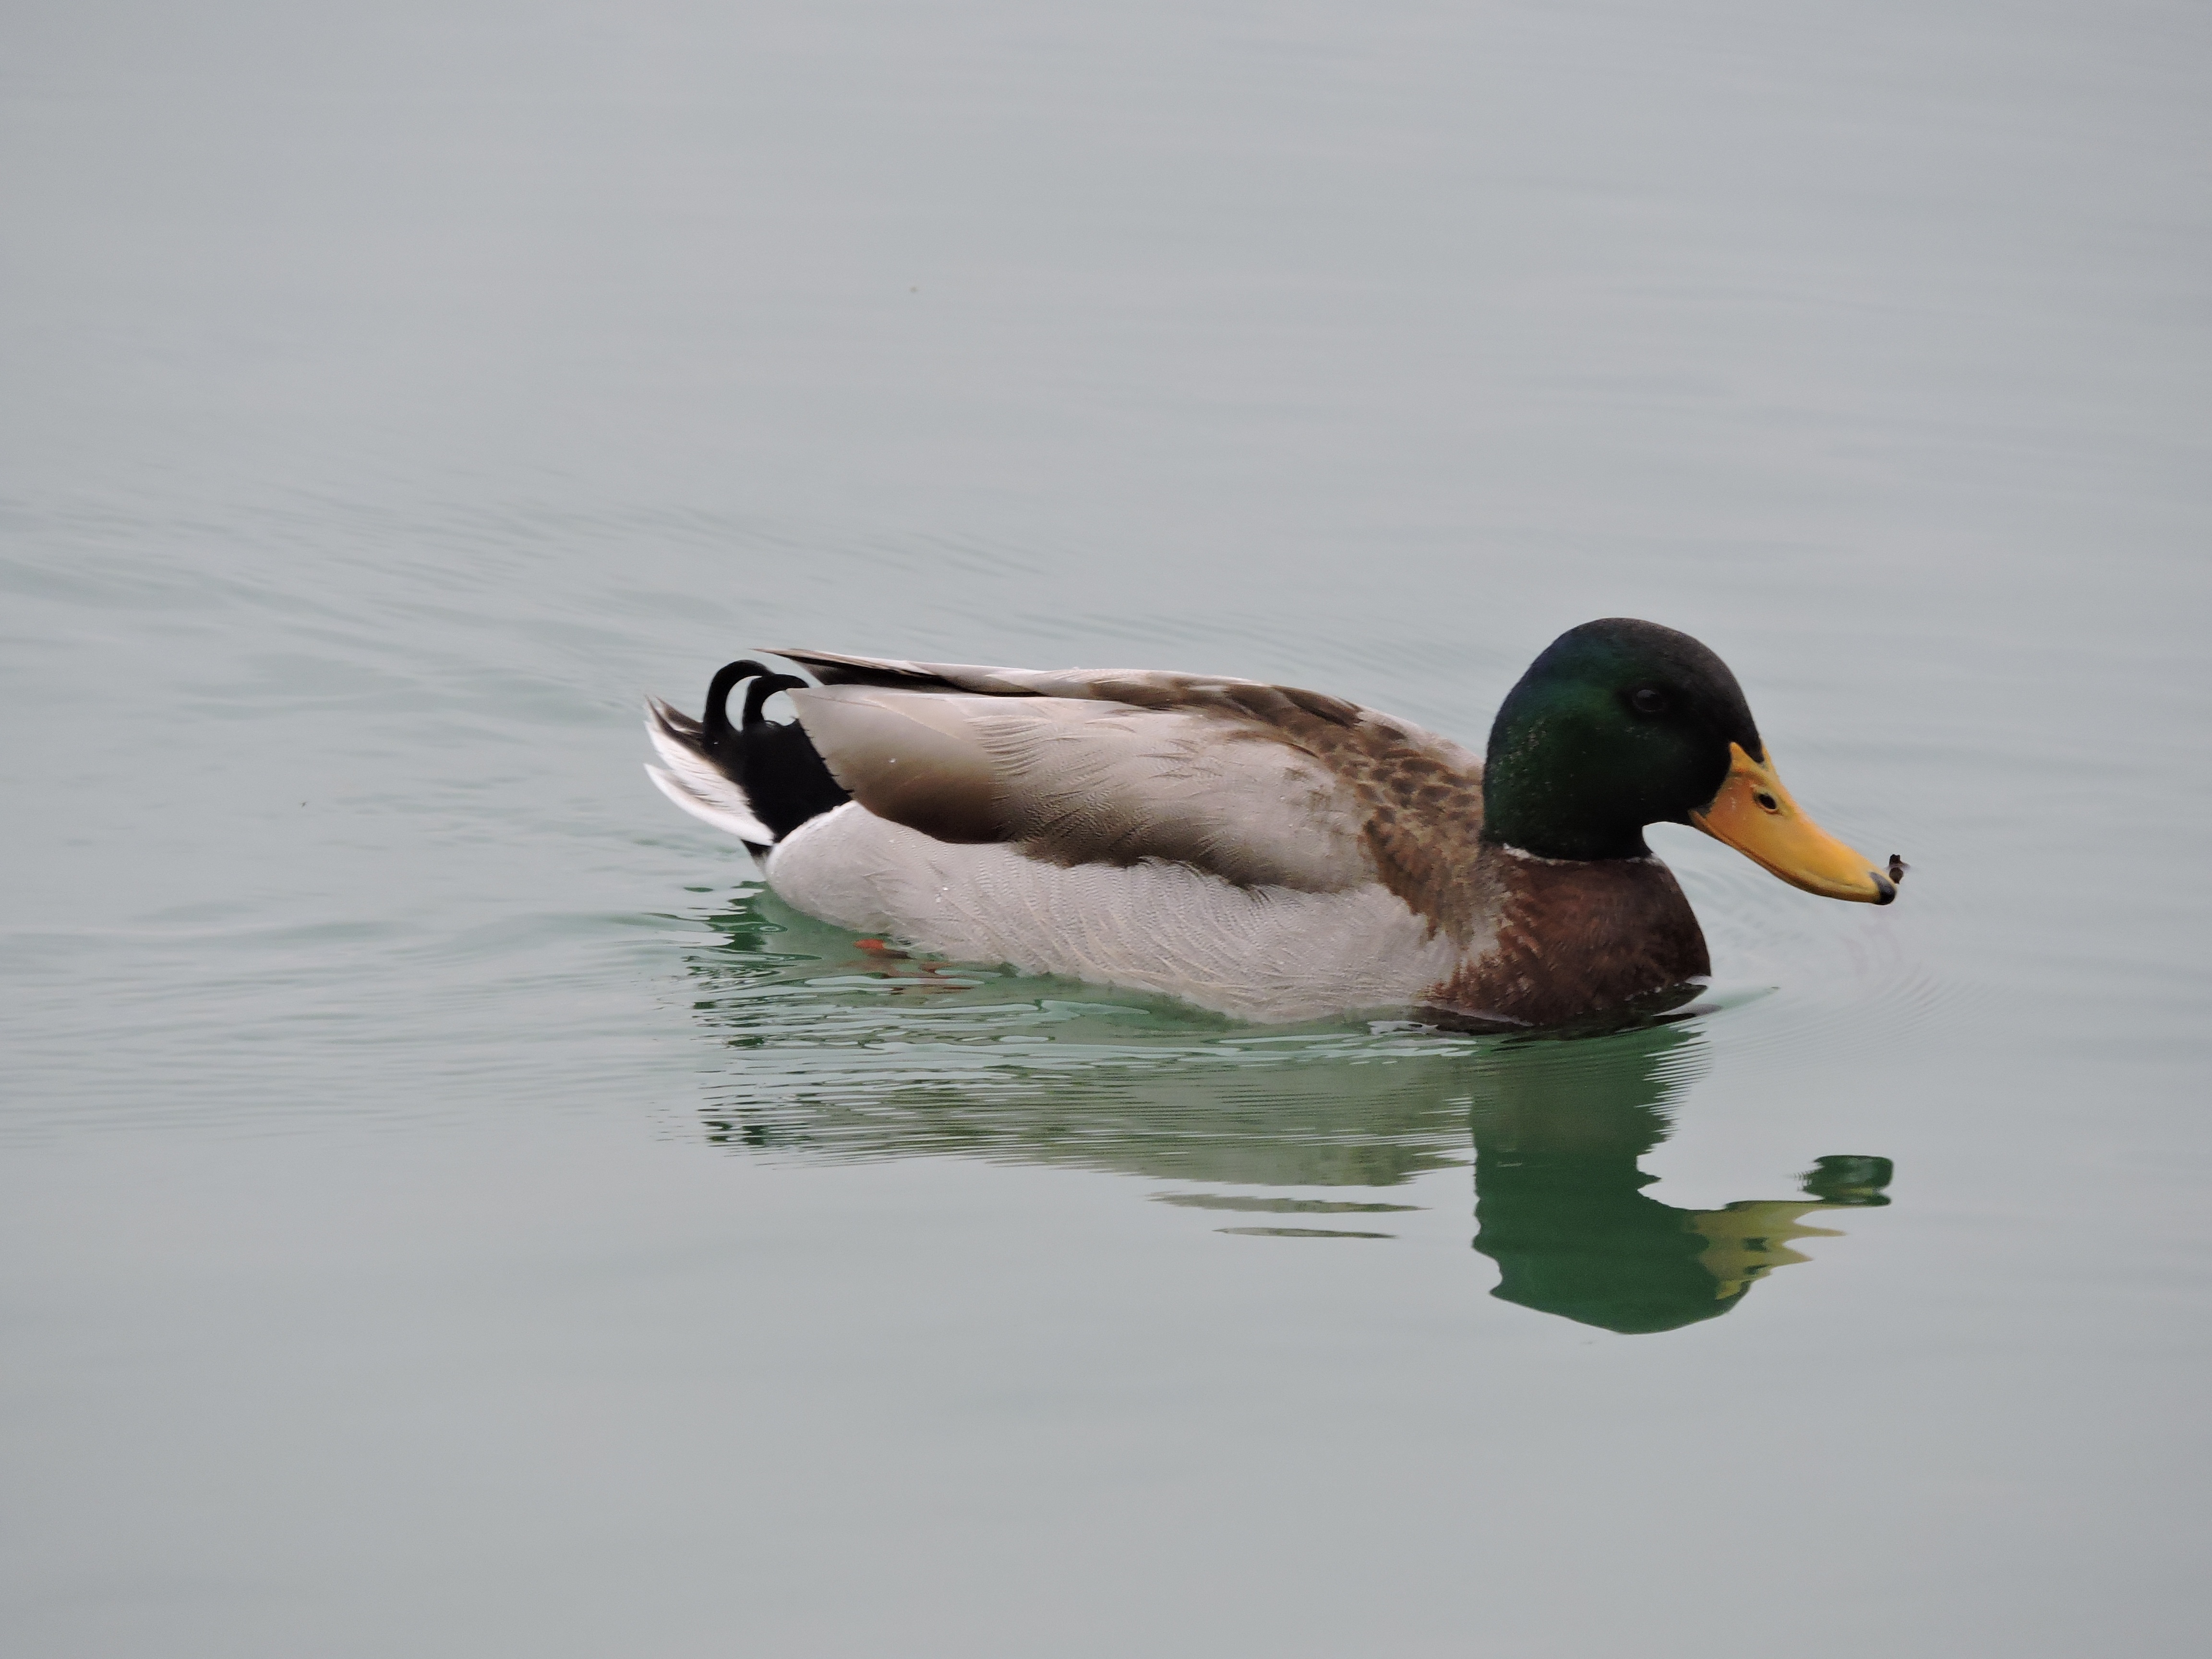
water, bird, wing, animal, wildlife, beak, fauna, duck, vertebrate, moscow, waterfowl, water bird, mallard, canard, biped, ducks geese and swans, seaduck